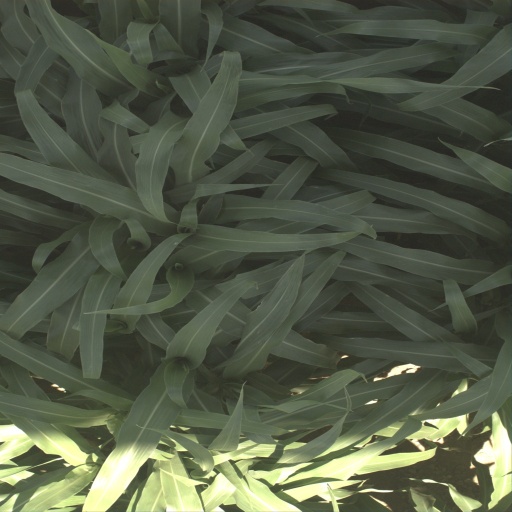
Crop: sorghum